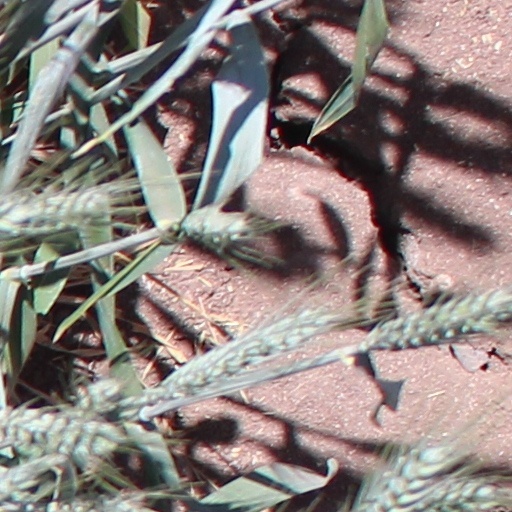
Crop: wheat